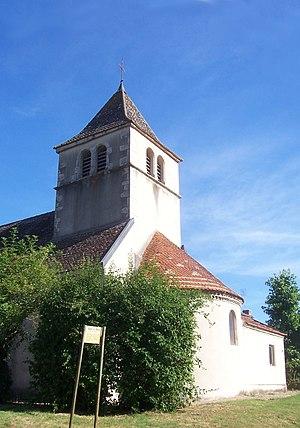
Version retouchée de File:RancyChurch.JPG
Rancy est une commune française située dans le département de Saône-et-Loire en région Bourgogne-Franche-Comté.